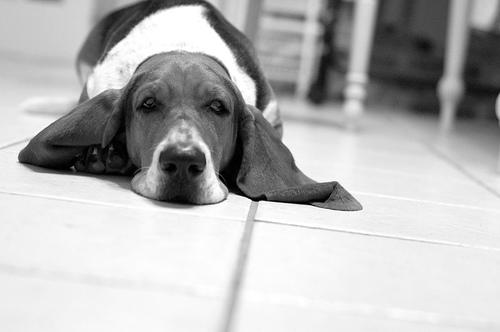
Breed: basset hound